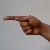
The image shows a hand gesture representing the letter 'G' in Indian Sign Language.